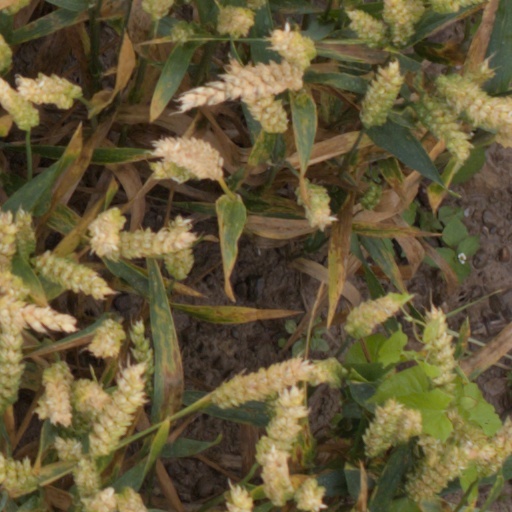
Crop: wheat